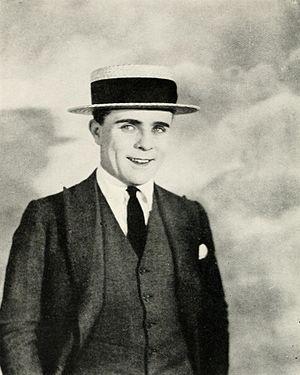
Bobby Veron est un acteur et scénariste américain né le 9 mars 1897 à Chicago, Illinois, décédé le 28 juin 1939 à Hollywood.